Flag of Greater Manchester

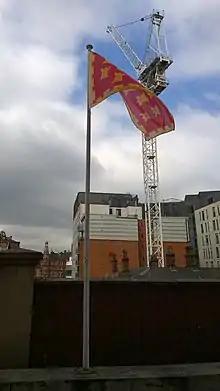
GMMCC flag flying at Manchester Piccadilly railway station

The flag has been reported to have been flown in front of the National Rail offices at Manchester Piccadilly railway station and in front of Rochdale Town Hall.